The Sea Eagle

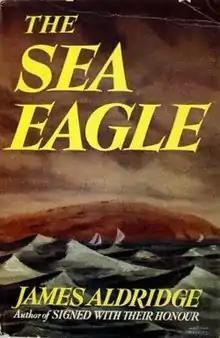
First US edition (publ. Little, Brown)

The Sea Eagle is a 1944 novel by Australian war correspondent and novelist James Aldridge. It was originally published by Melbourne publisher Wyatt and Watts.